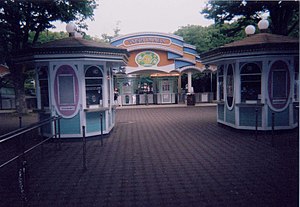
Nerima / Attraktioner
Toshimaen forlystelsespark
Nerima er et af Tokyos 23 bydistrikter. På engelsk kalder bydistriktet sig selv for Nerima City.